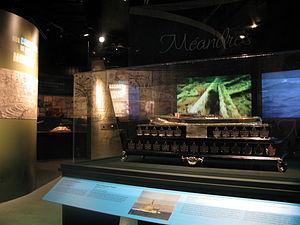
Le Musée naval de Québec ou Musée naval Stanislas-Déry est un musée de Québec ayant pour mission de « conserver et communiquer l’histoire navale du Saint-Laurent et de la Réserve navale du Canada pour des fins de recherche, d’éducation et de conscientisation ». Il est situé au Vieux-Port, au 170, rue Dalhousie.